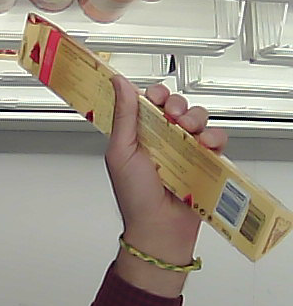
Product: toblerone_white